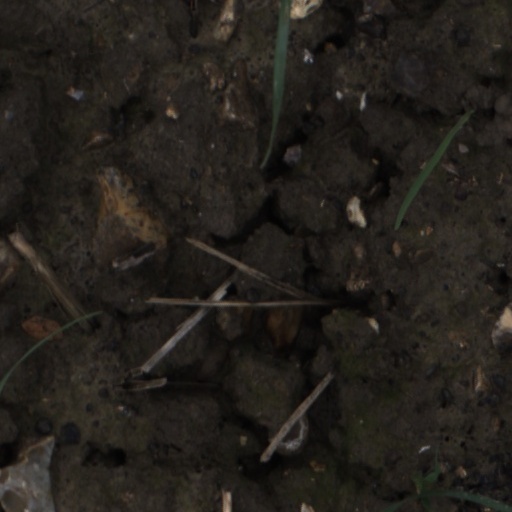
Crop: wheat